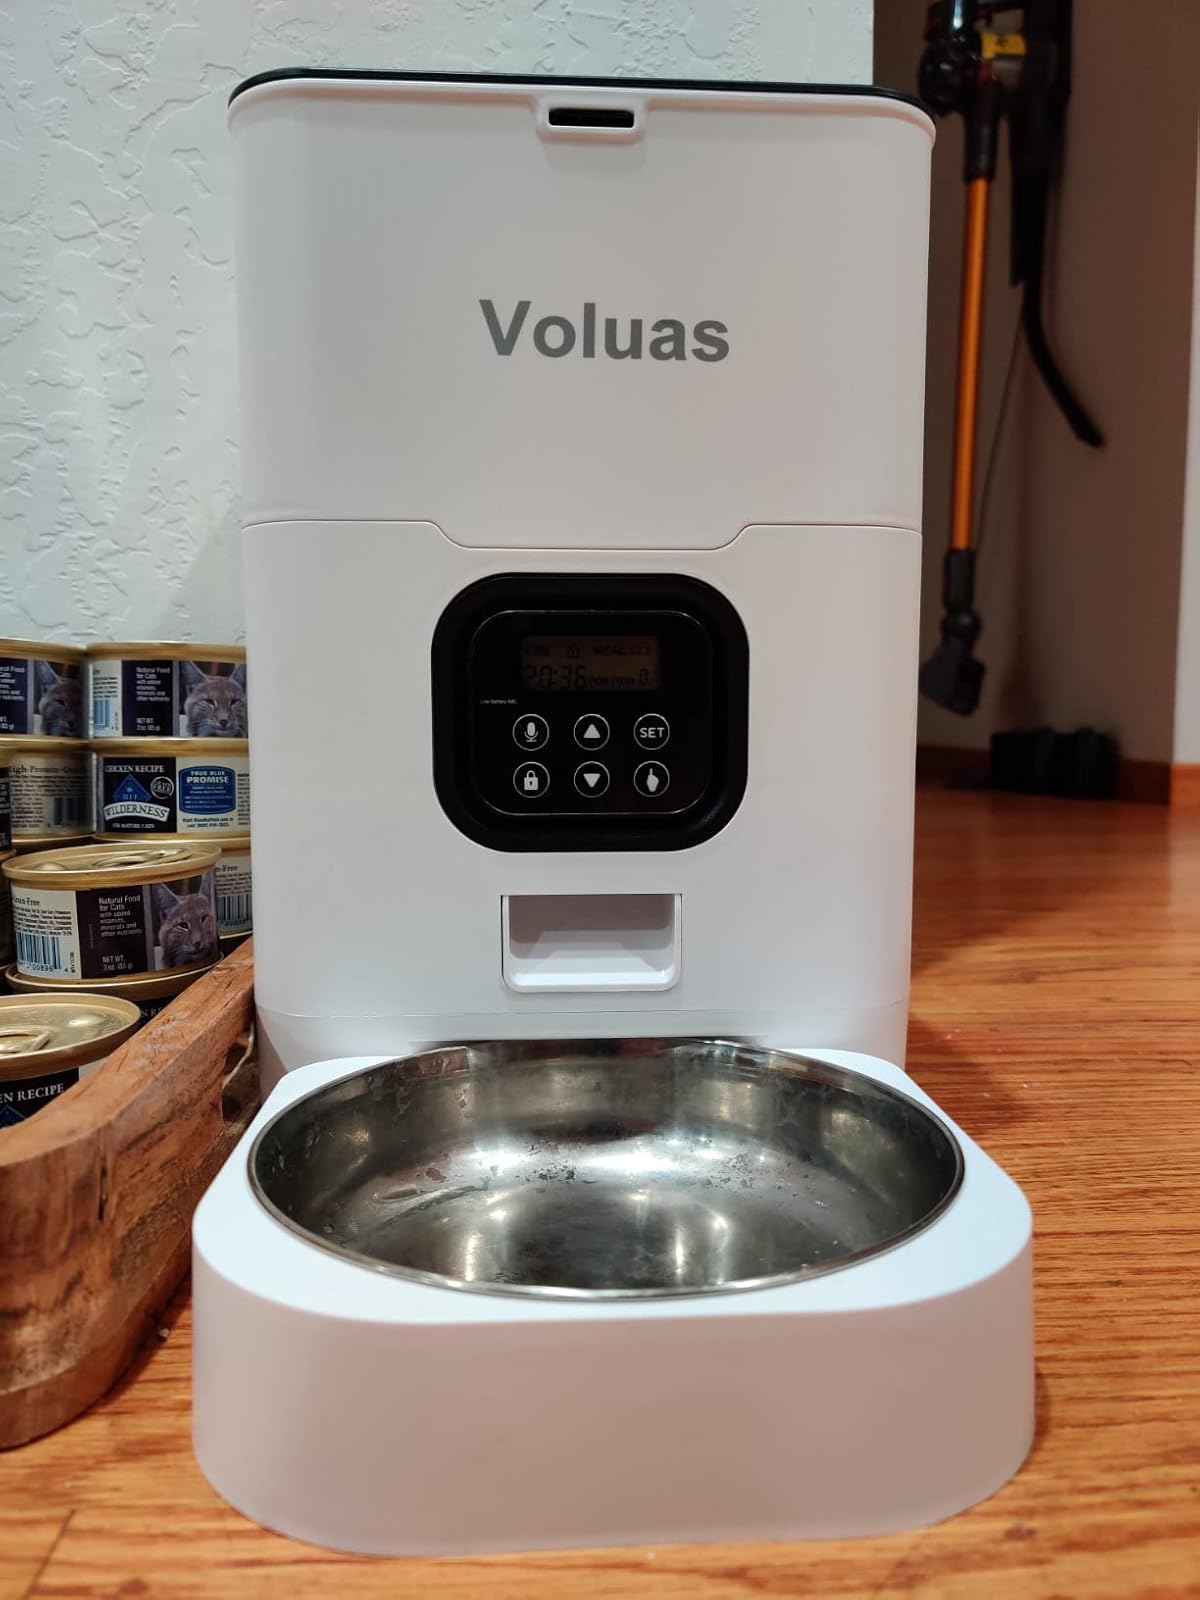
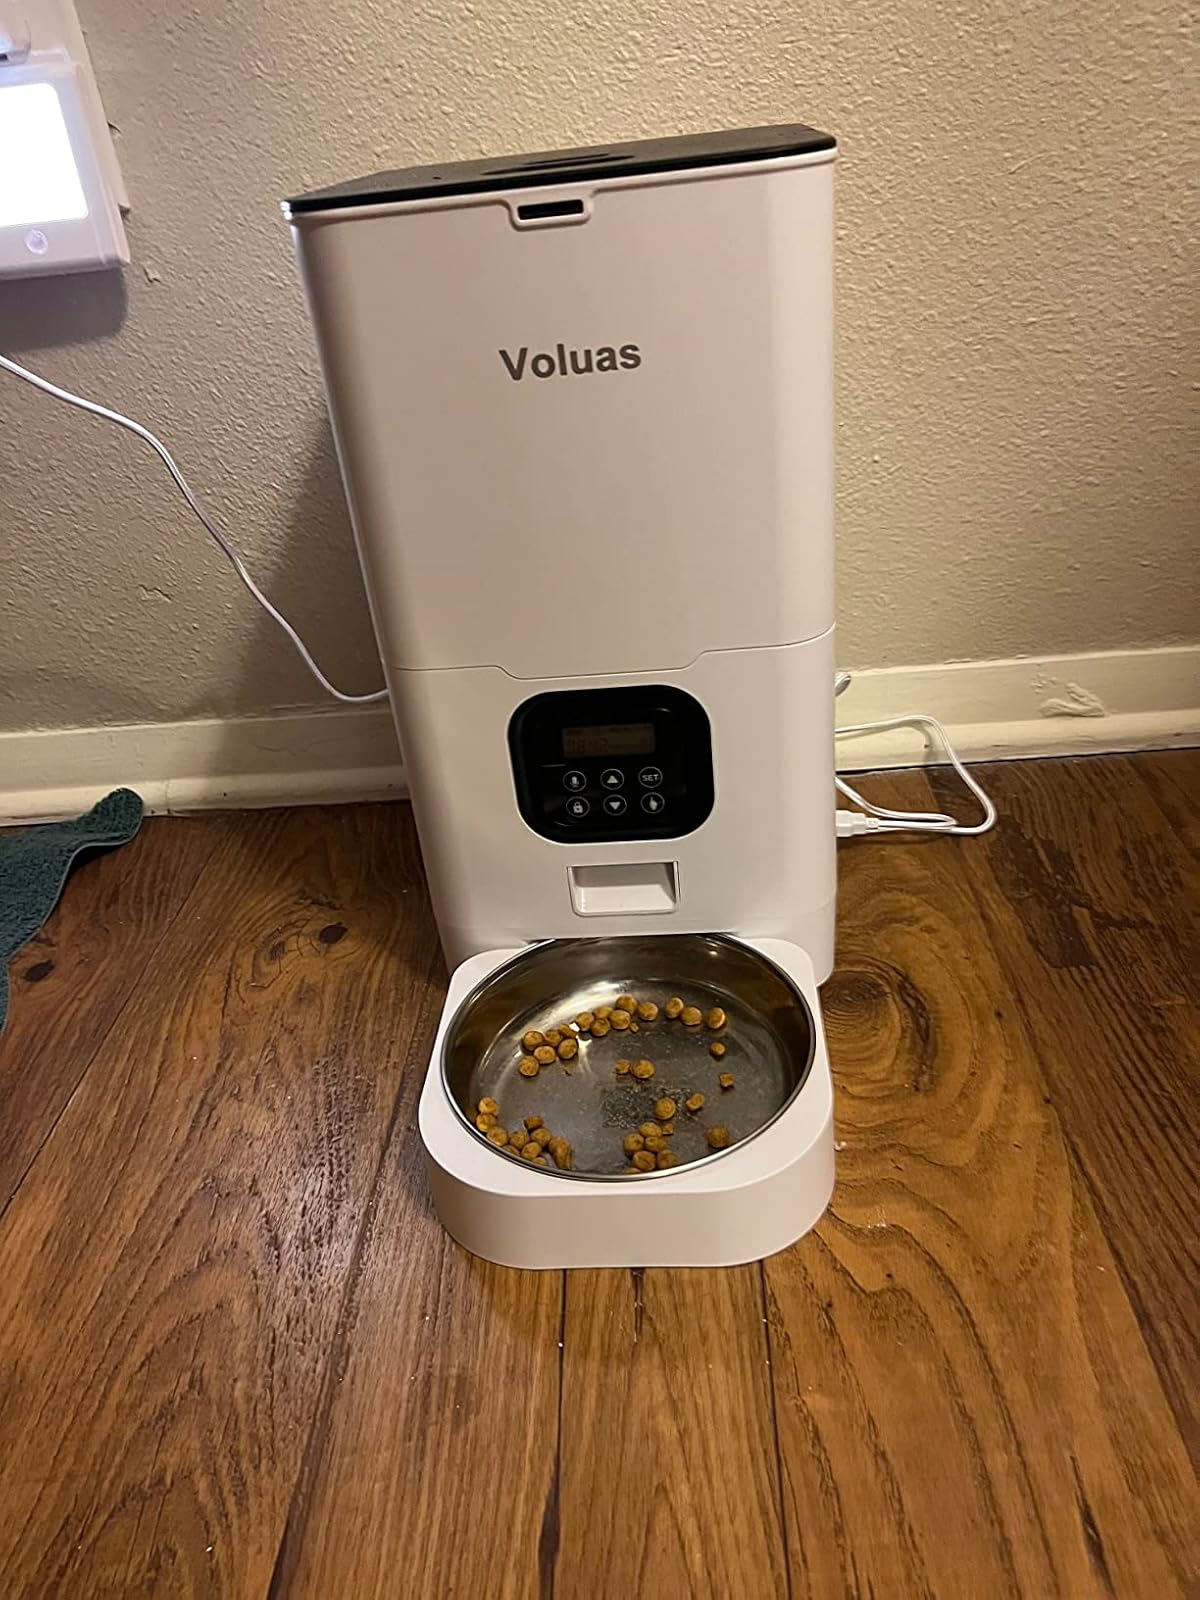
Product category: items_feeder
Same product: yes